Julian Argüelles

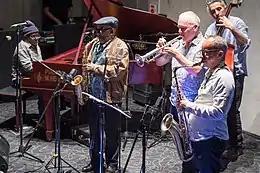
Argüelles in South Africa 2018

Born in Lichfield, Staffordshire, Argüelles was raised in Birmingham. He is the younger brother of the jazz drummer Steve Argüelles.